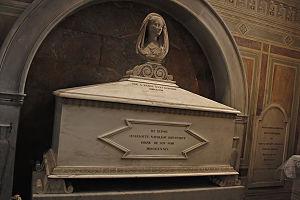
Charlotte-Napoléone Bonaparte, née le 31 octobre 1802 à Paris et morte le 3 mars 1839 à Sarzana, est une princesse de l'Empire français, fille du prince Joseph Bonaparte.